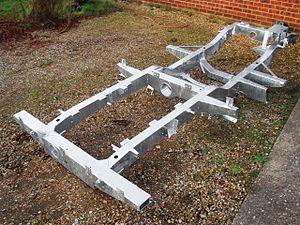
Le châssis automobile, autrefois en bois, aujourd'hui en métal ou en matériaux composites, est la structure rigide à laquelle tous les éléments constituant un véhicule terrestre sont fixés.